Triumph Vitesse

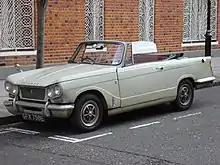
A 1967 Cactus Green Triumph Vitesse 2-Litre convertible (although fitted with mock rostyle wheel trims only introduced on the Mk2; the original 2 litre had hubcaps)

The Vitesse received a more luxurious interior compared to the Herald; wooden door capping were added to match the wooden dashboard and the car featured slightly better seats and door trims. Optional extras included a vinyl/fabric 'Britax Weathershield' sunroof on saloon models. Exterior trim was also improved with an elongated stainless steel trim piece which extended further down the body than the Herald, including a Vitesse specific piece of trim rearward of the petrol filler cap and satin-silver anodized alloy bumper capping replacing the white rubber Herald items.